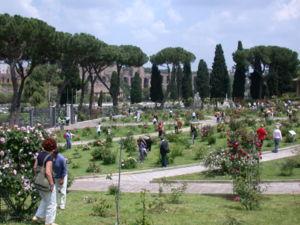
Aventino est une zone urbaine de la ville de Rome, désigné par le code 1.c, qui s'étend sur les deux rioni du Municipio I suivants :
La roseraie communale de Rome est un jardin public italien consacré aux roses situé près du Cirque Maxime à Rome.